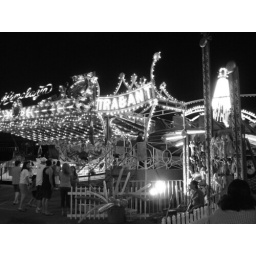
little las vegas in black & white